Bill Jenkins (bishop)

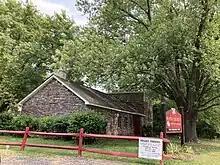
Faith REC in Armistead Gardens, Baltimore, which Jenkins has pastored since 1991.

Jenkins' first call in the REC was as rector of Emmanuel REC in Baltimore's Mayfield neighborhood. Less than a year later, he was asked to take over an additional role as rector of the struggling Faith REC in the nearby Armistead Gardens neighborhood. At the time, Faith's congregation had dwindled to 12 and Jenkins' original plan was to merge Faith with Emmanuel. Instead, Faith grew to self-sustaining size and Emmanuel was merged into it in 2006. Jenkins remains rector of Faith and has also held numerous diocesan roles, including canon to the ordinary starting in 2014 under Bishops David L. Hicks and Chuck Gillin.